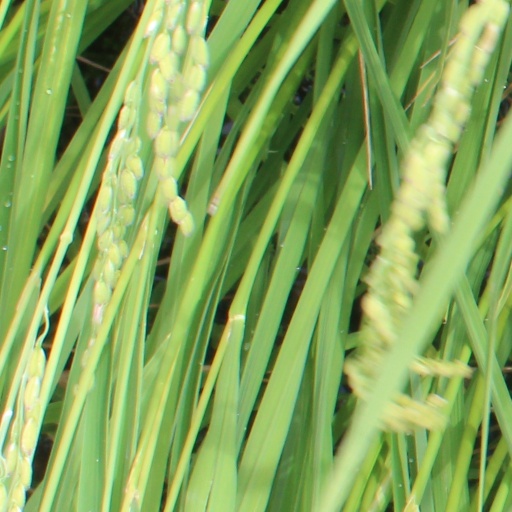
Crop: rice